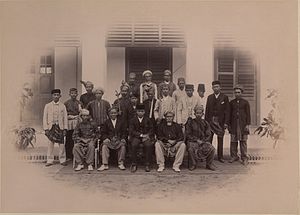
Valgmonarki / Valgmonarkier i nutidige statsdannelser
De lokale høvdinge, undangs, fra Negeri Sembilan her forsamlede i 1897. De udgør den forsamling, der vælger overhovedet i delstaten, Yang Dipertuan Besar, når en ny sådan skal vælges.
I et valgmonarki bliver monarken indsat efter et valg. Danmark er et arvekongedømme, hvor magten nedarves jfr. tronfølgelovens og grundlovens bestemmelser.